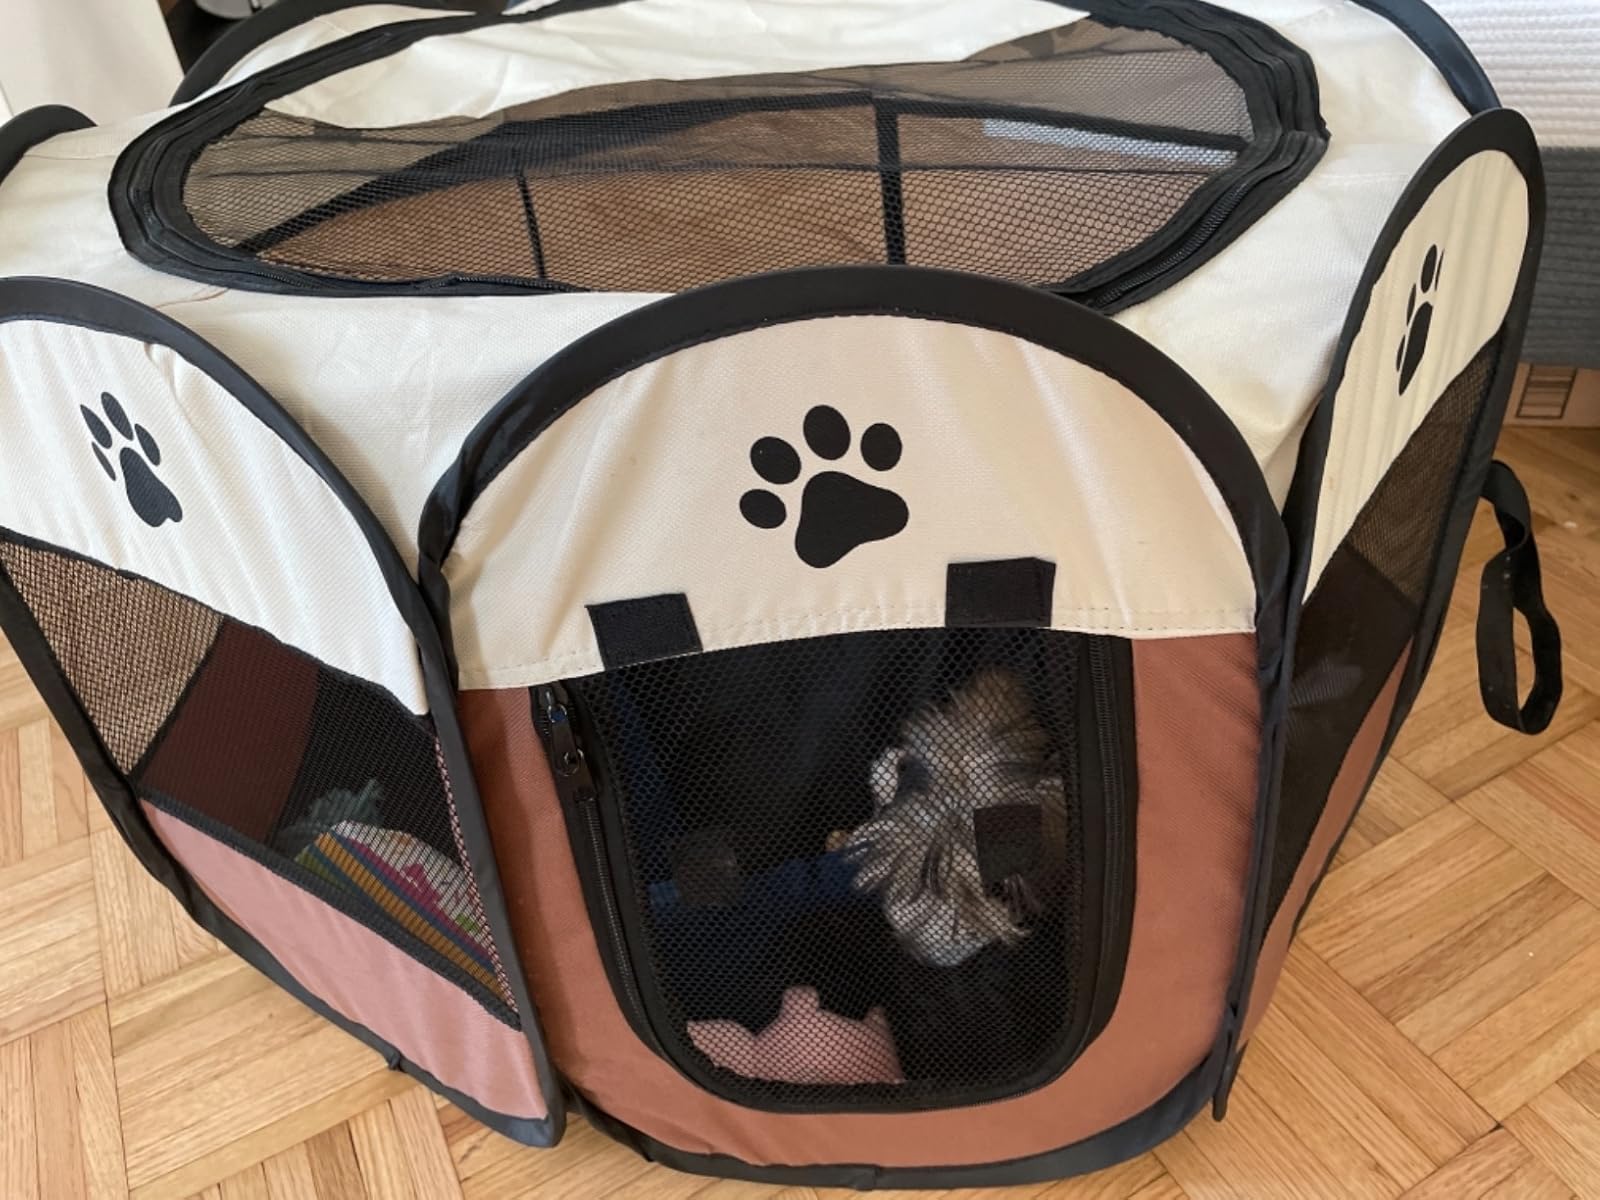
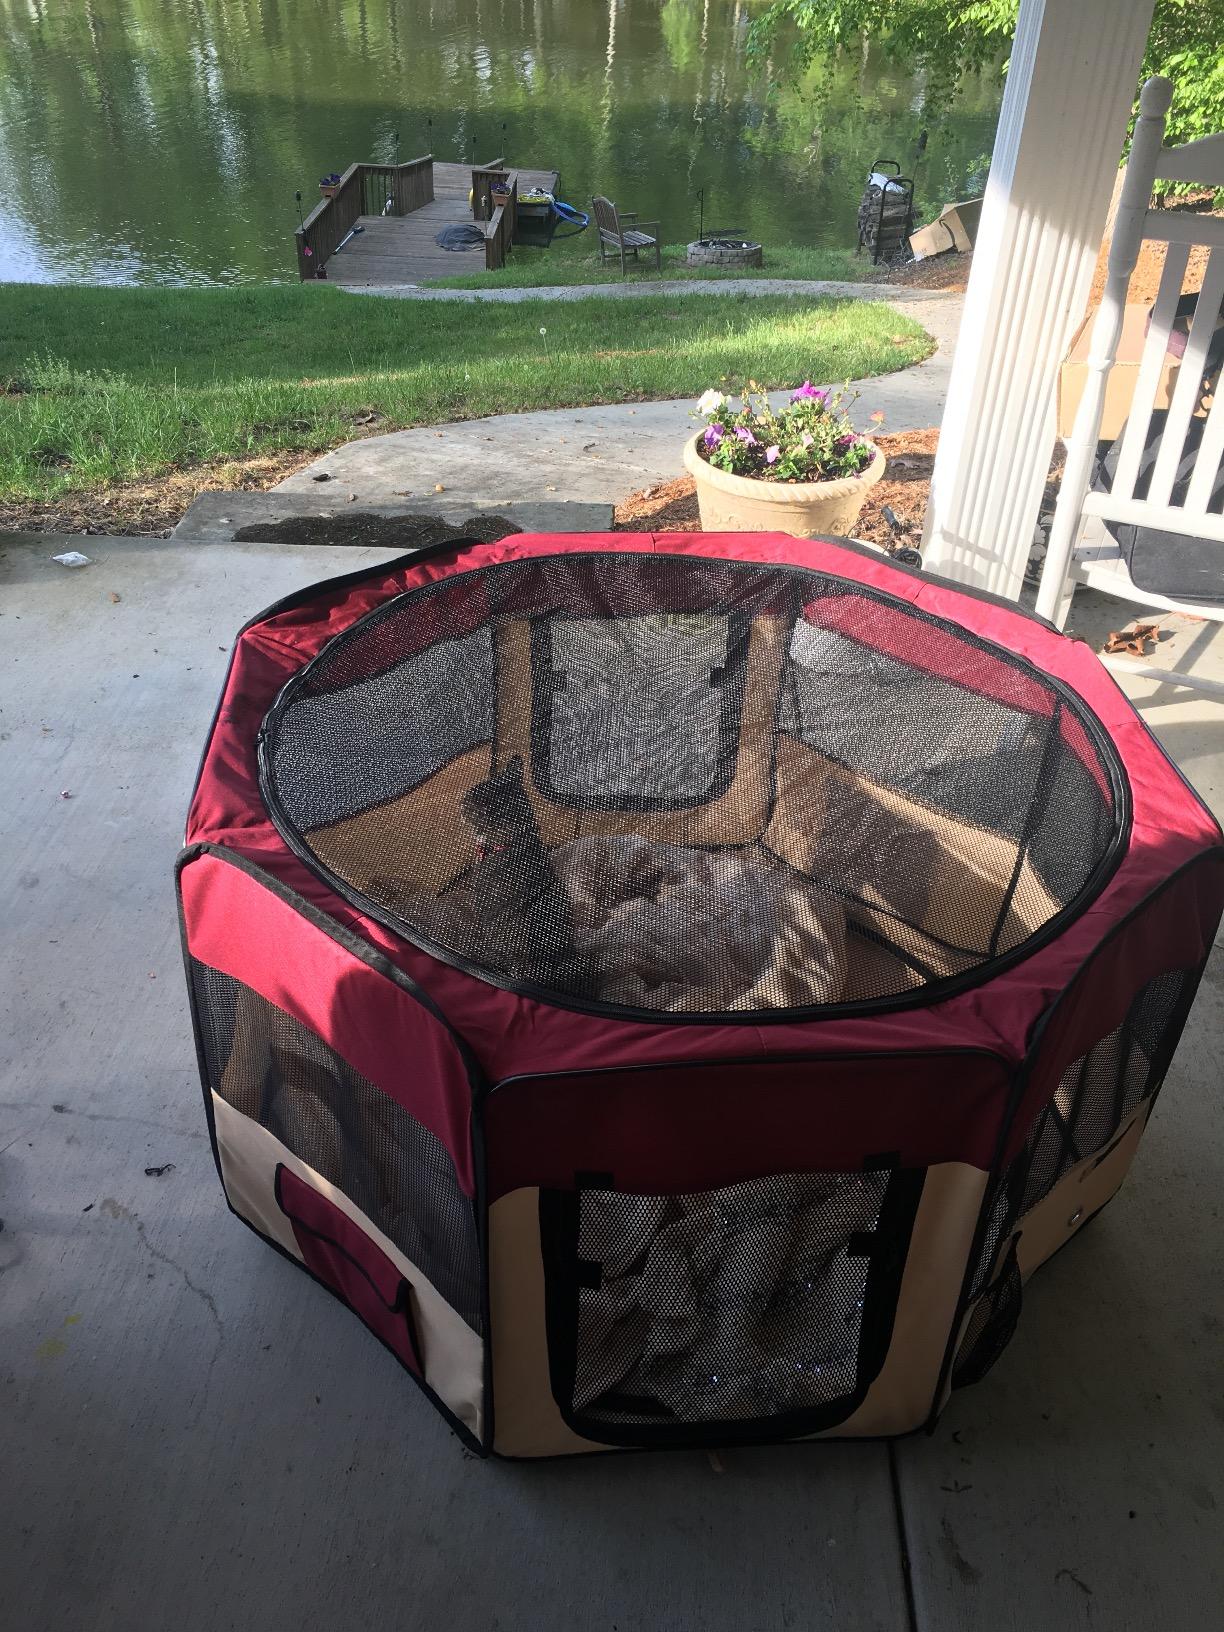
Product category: items_kennel
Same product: no